Bronisława Wajs

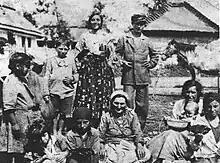
Bronislawa Wajs (1930)

The Roma community soon began to regard Papusza as a traitor, threatening her and calling her names, either for revealing the details of the Romani language, culture, customs and common law, for her contacts with "gadjos", or for her alleged role in the anti-nomadic moves of the government. Papusza maintained that Ficowski had exploited her work and had taken it out of context. Her appeals fell on deaf ears and the Baro Shero (Big head, an elder in the Roma community) declared her "unclean". She was banished from the Roma world, and her contacts with Ficowski died out. Afterward, she spent 8 months in a mental hospital and then the next 34 years of her life alone and isolated. In 1981 she moved in with her sister's family in Kujawy. She died in 1987 and was buried in St. Joseph's cemetery. Ficowski remained her major admirer and eulogist, popularising her legacy and unique place in Polish and Romani culture throughout his later life.